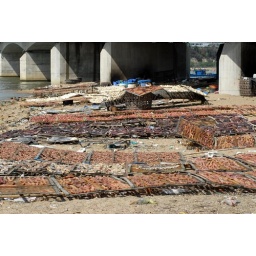
All types of fish being dried along the river in Nha Trang. The smell of the river and drying fish was quite Odiferous!